Mayte Martín

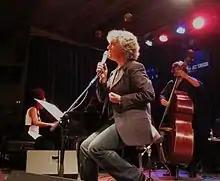
Martín in 2012

Martín was born in 1965 in Barcelona, Spain. Her mother was from Catalonia, and her father was from Málaga, Andalusia.